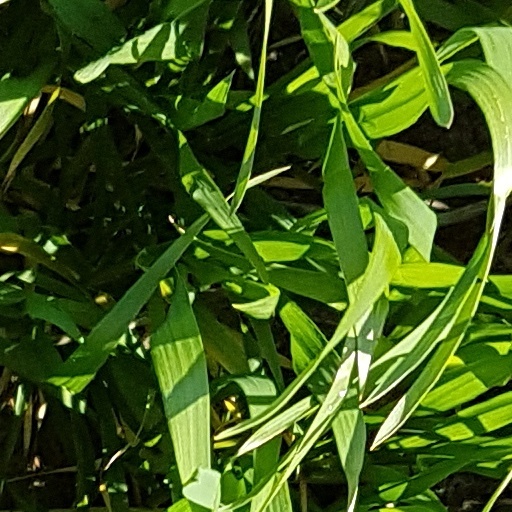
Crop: wheat